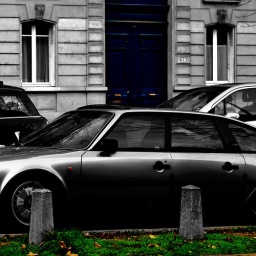
A blue door in Paris